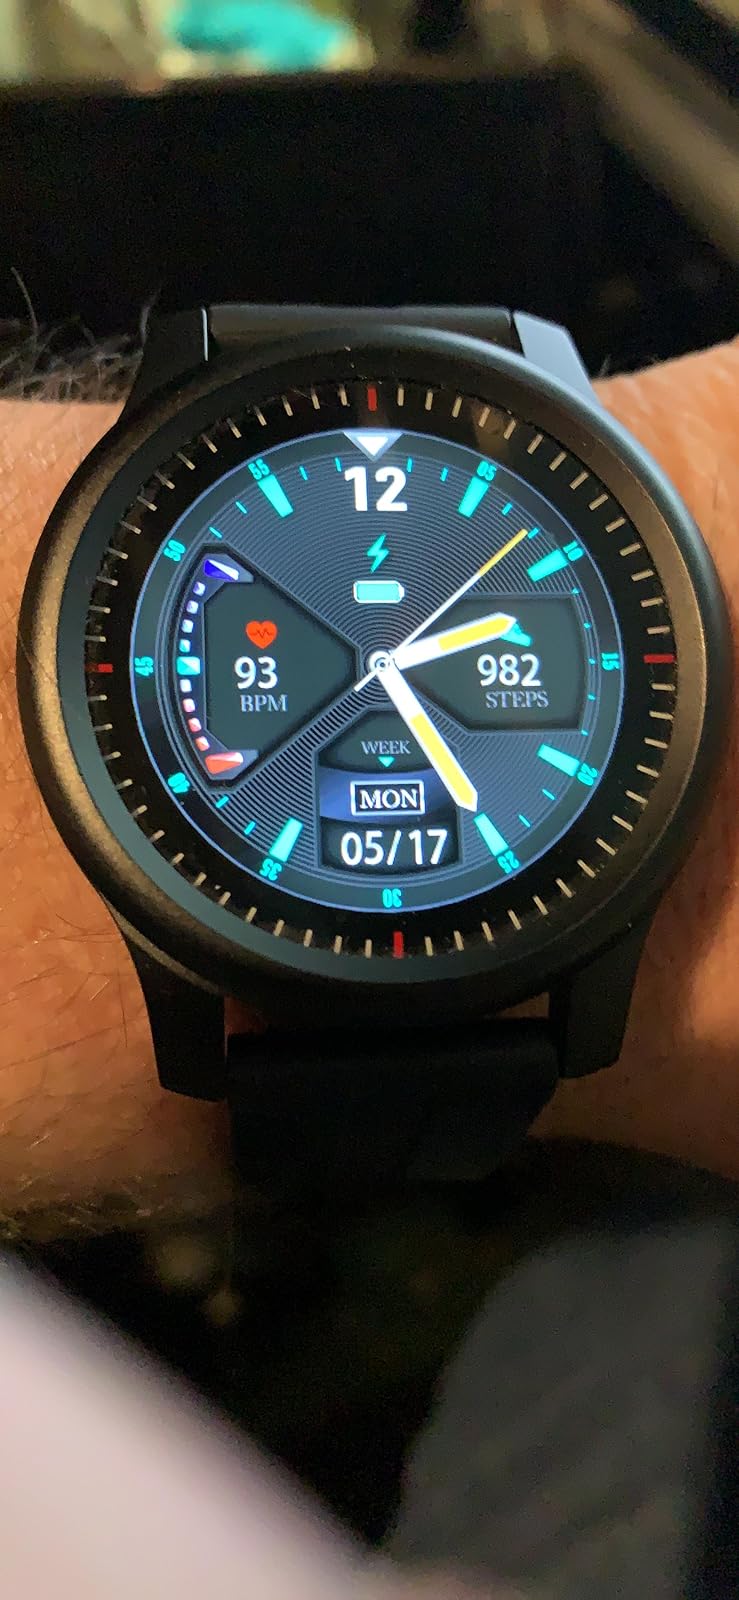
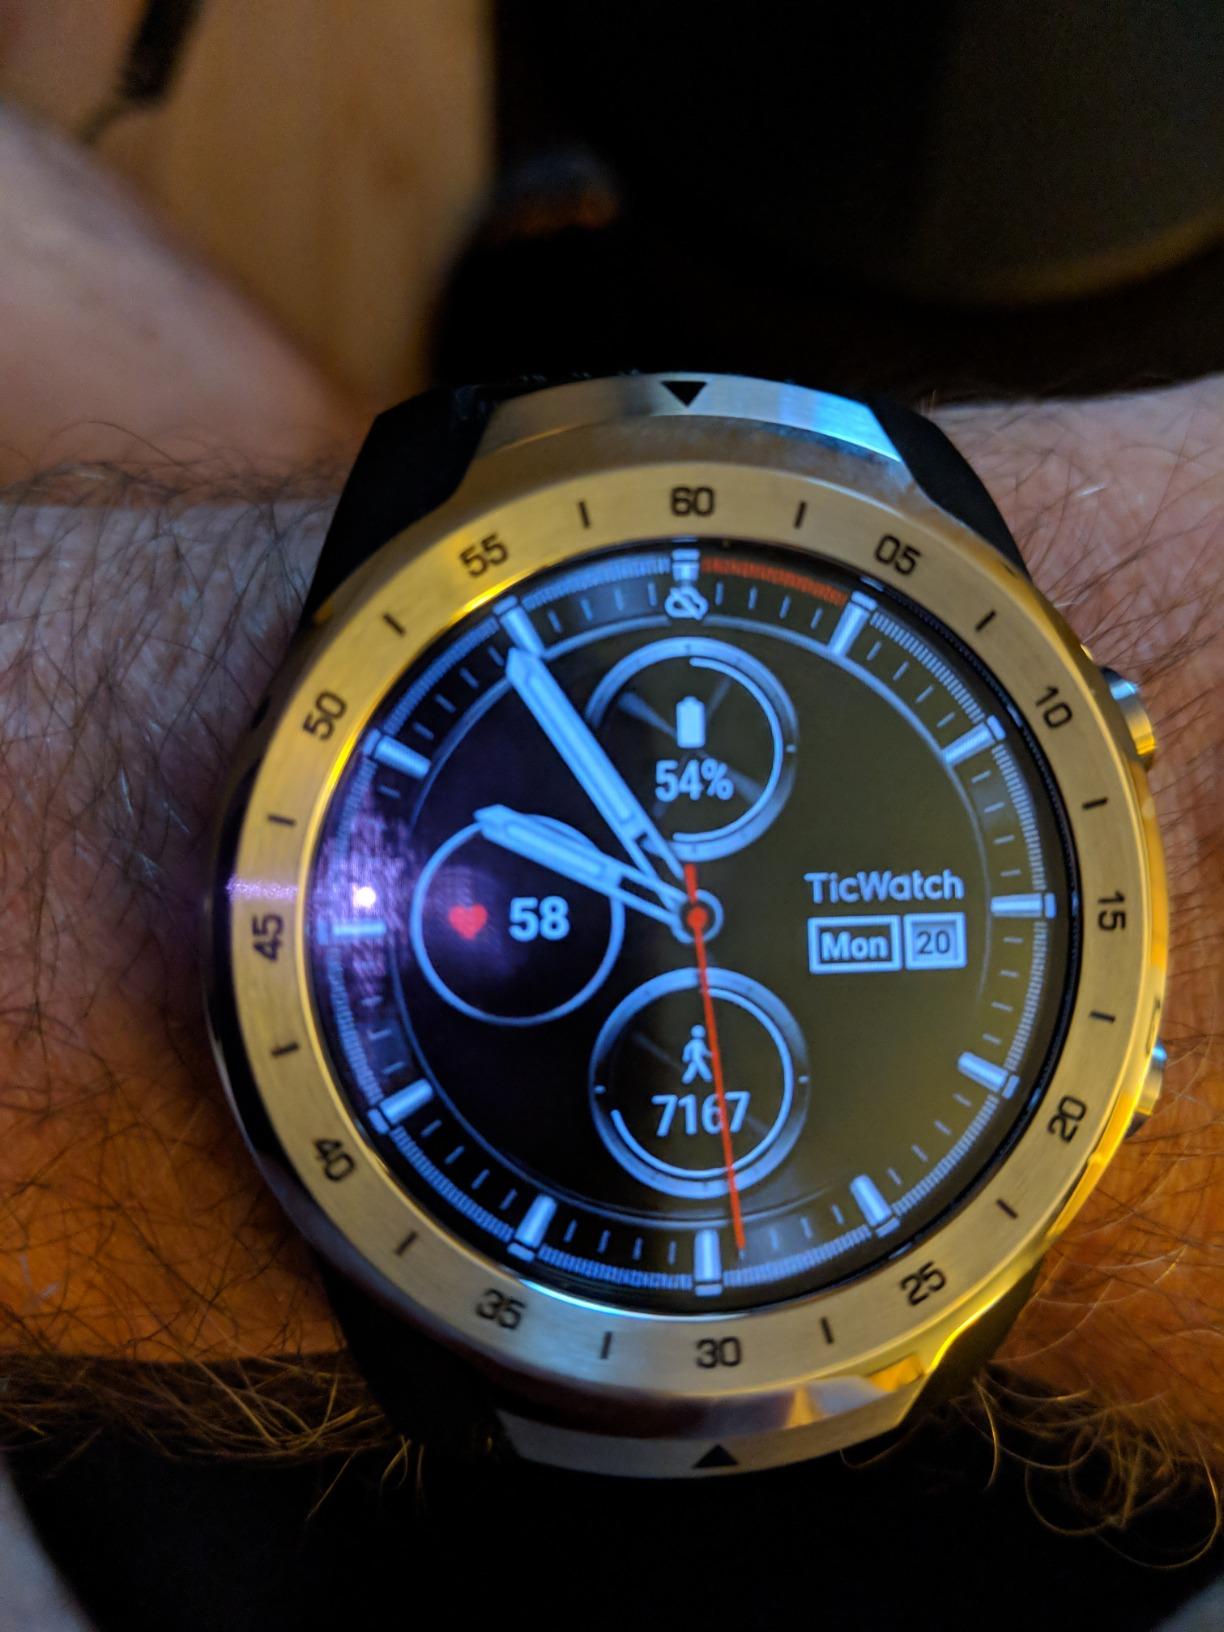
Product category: smartwatch
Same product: no